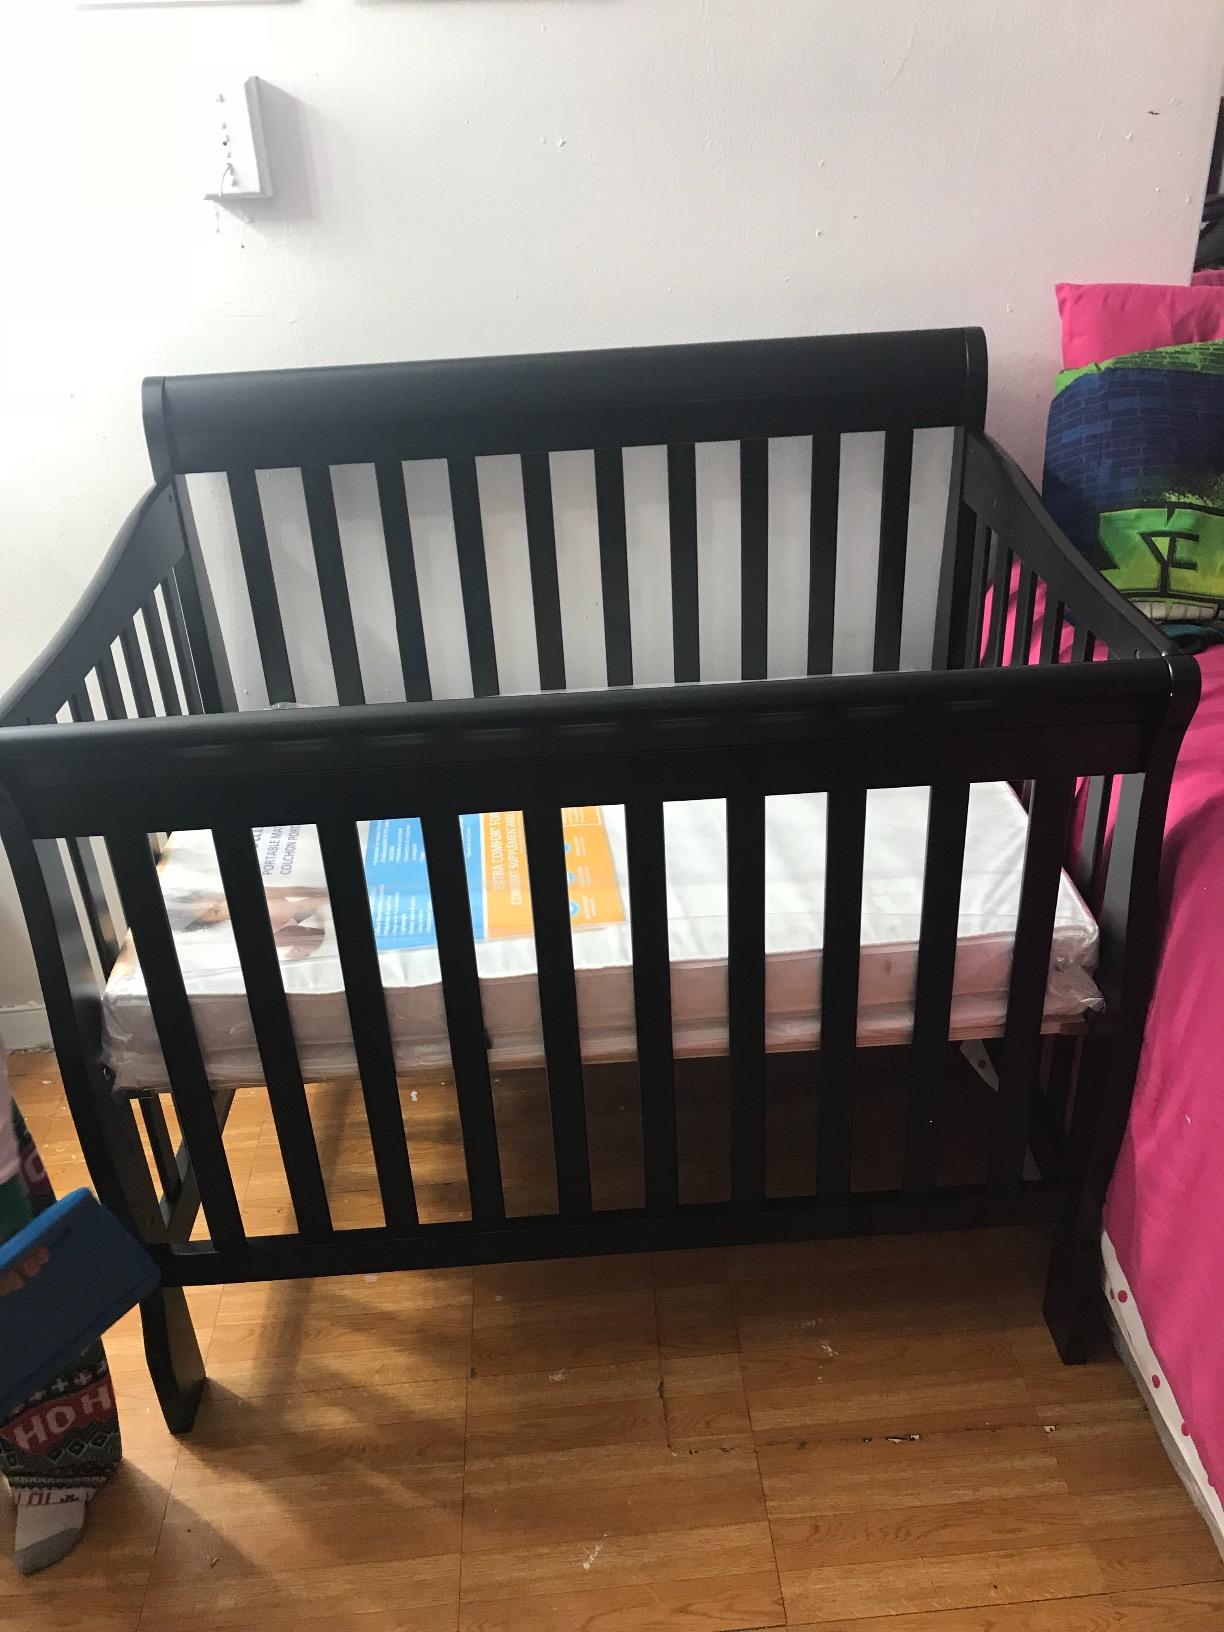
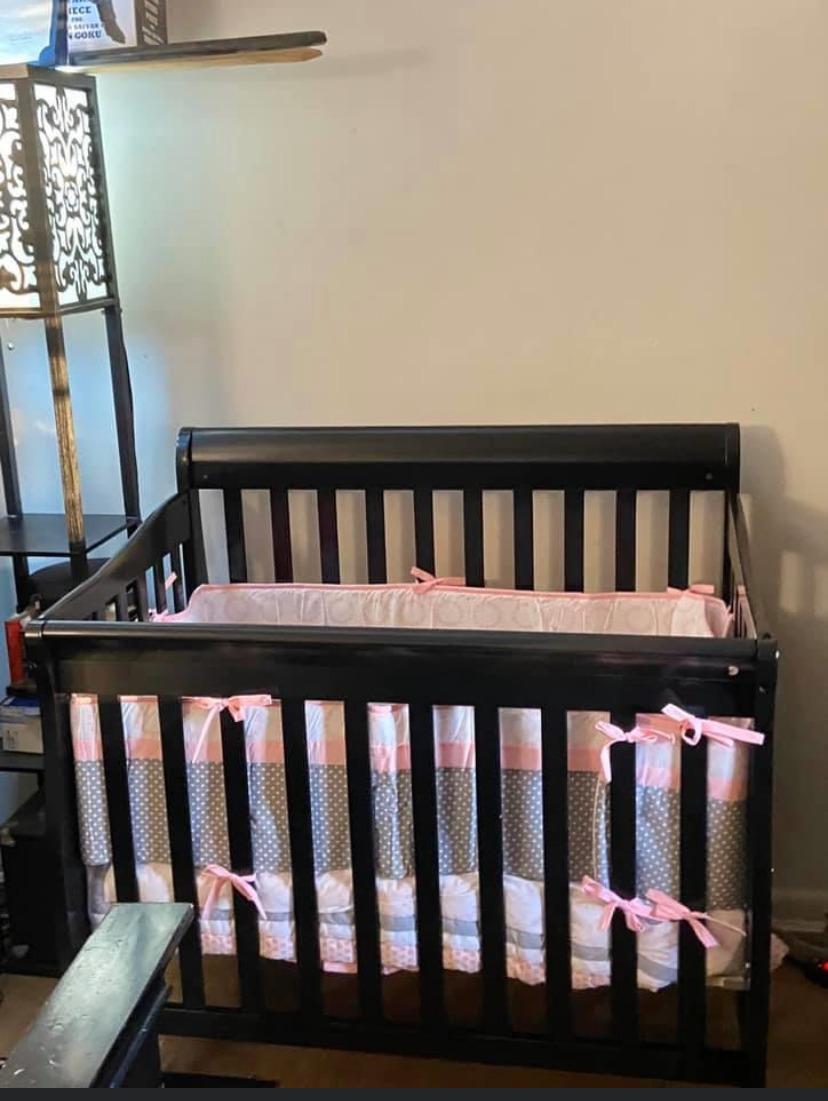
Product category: products_crib
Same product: yes